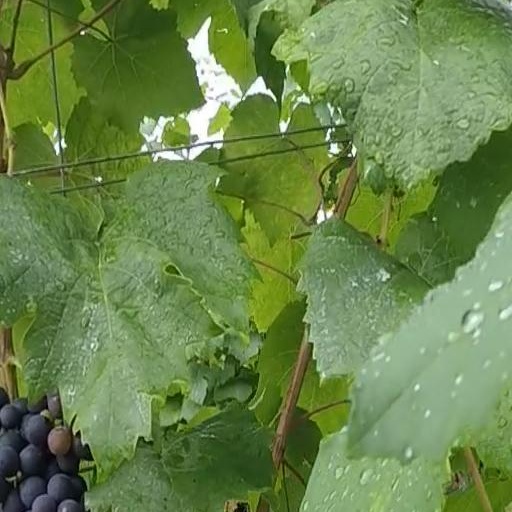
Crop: grape